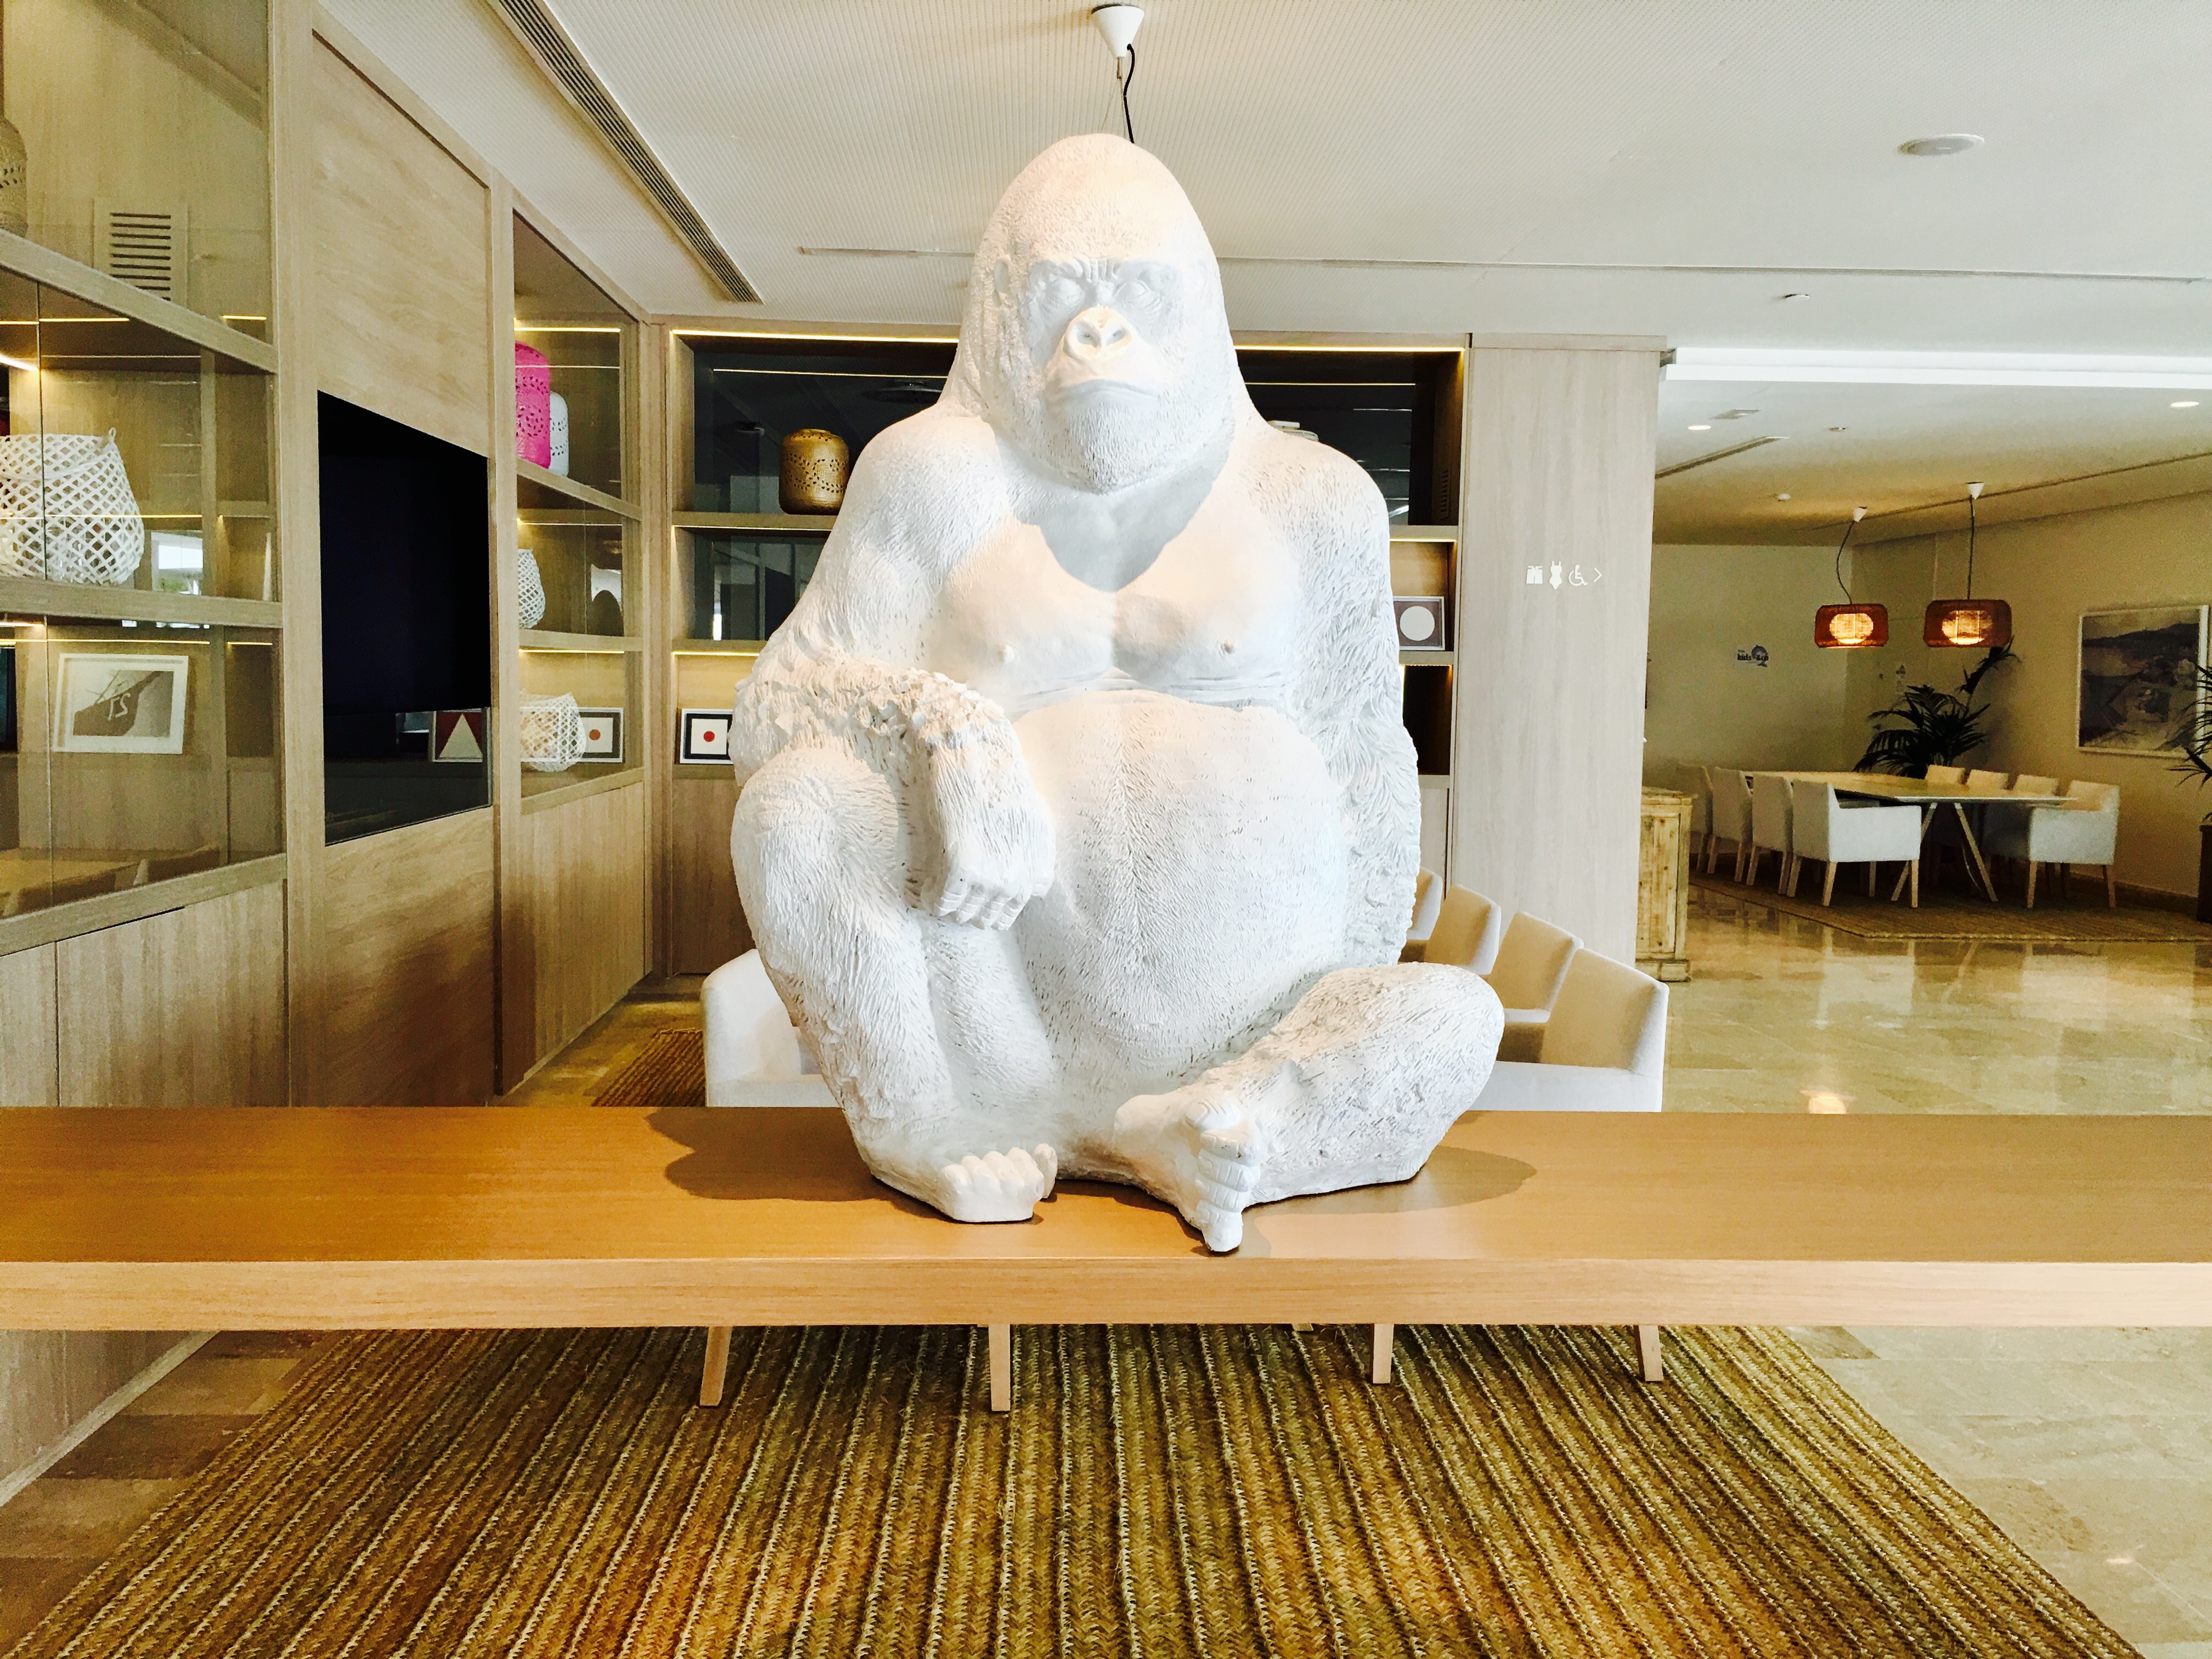
wood, furniture, interior design, sculpture, art, tourist attraction, carving, gown, flooring